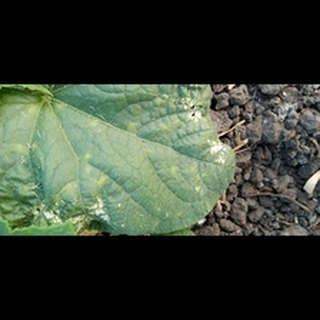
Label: diseased_cucumber